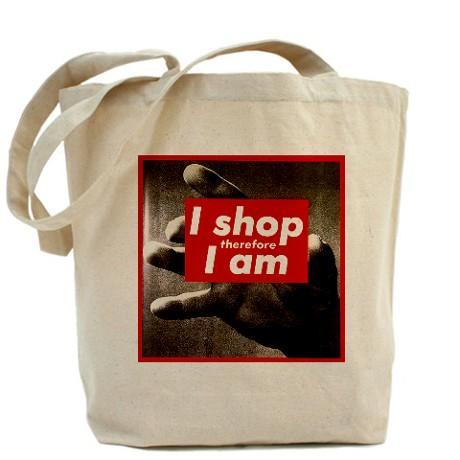
putting this on a shopping bag adds a degree of irony .